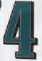
Number: 4